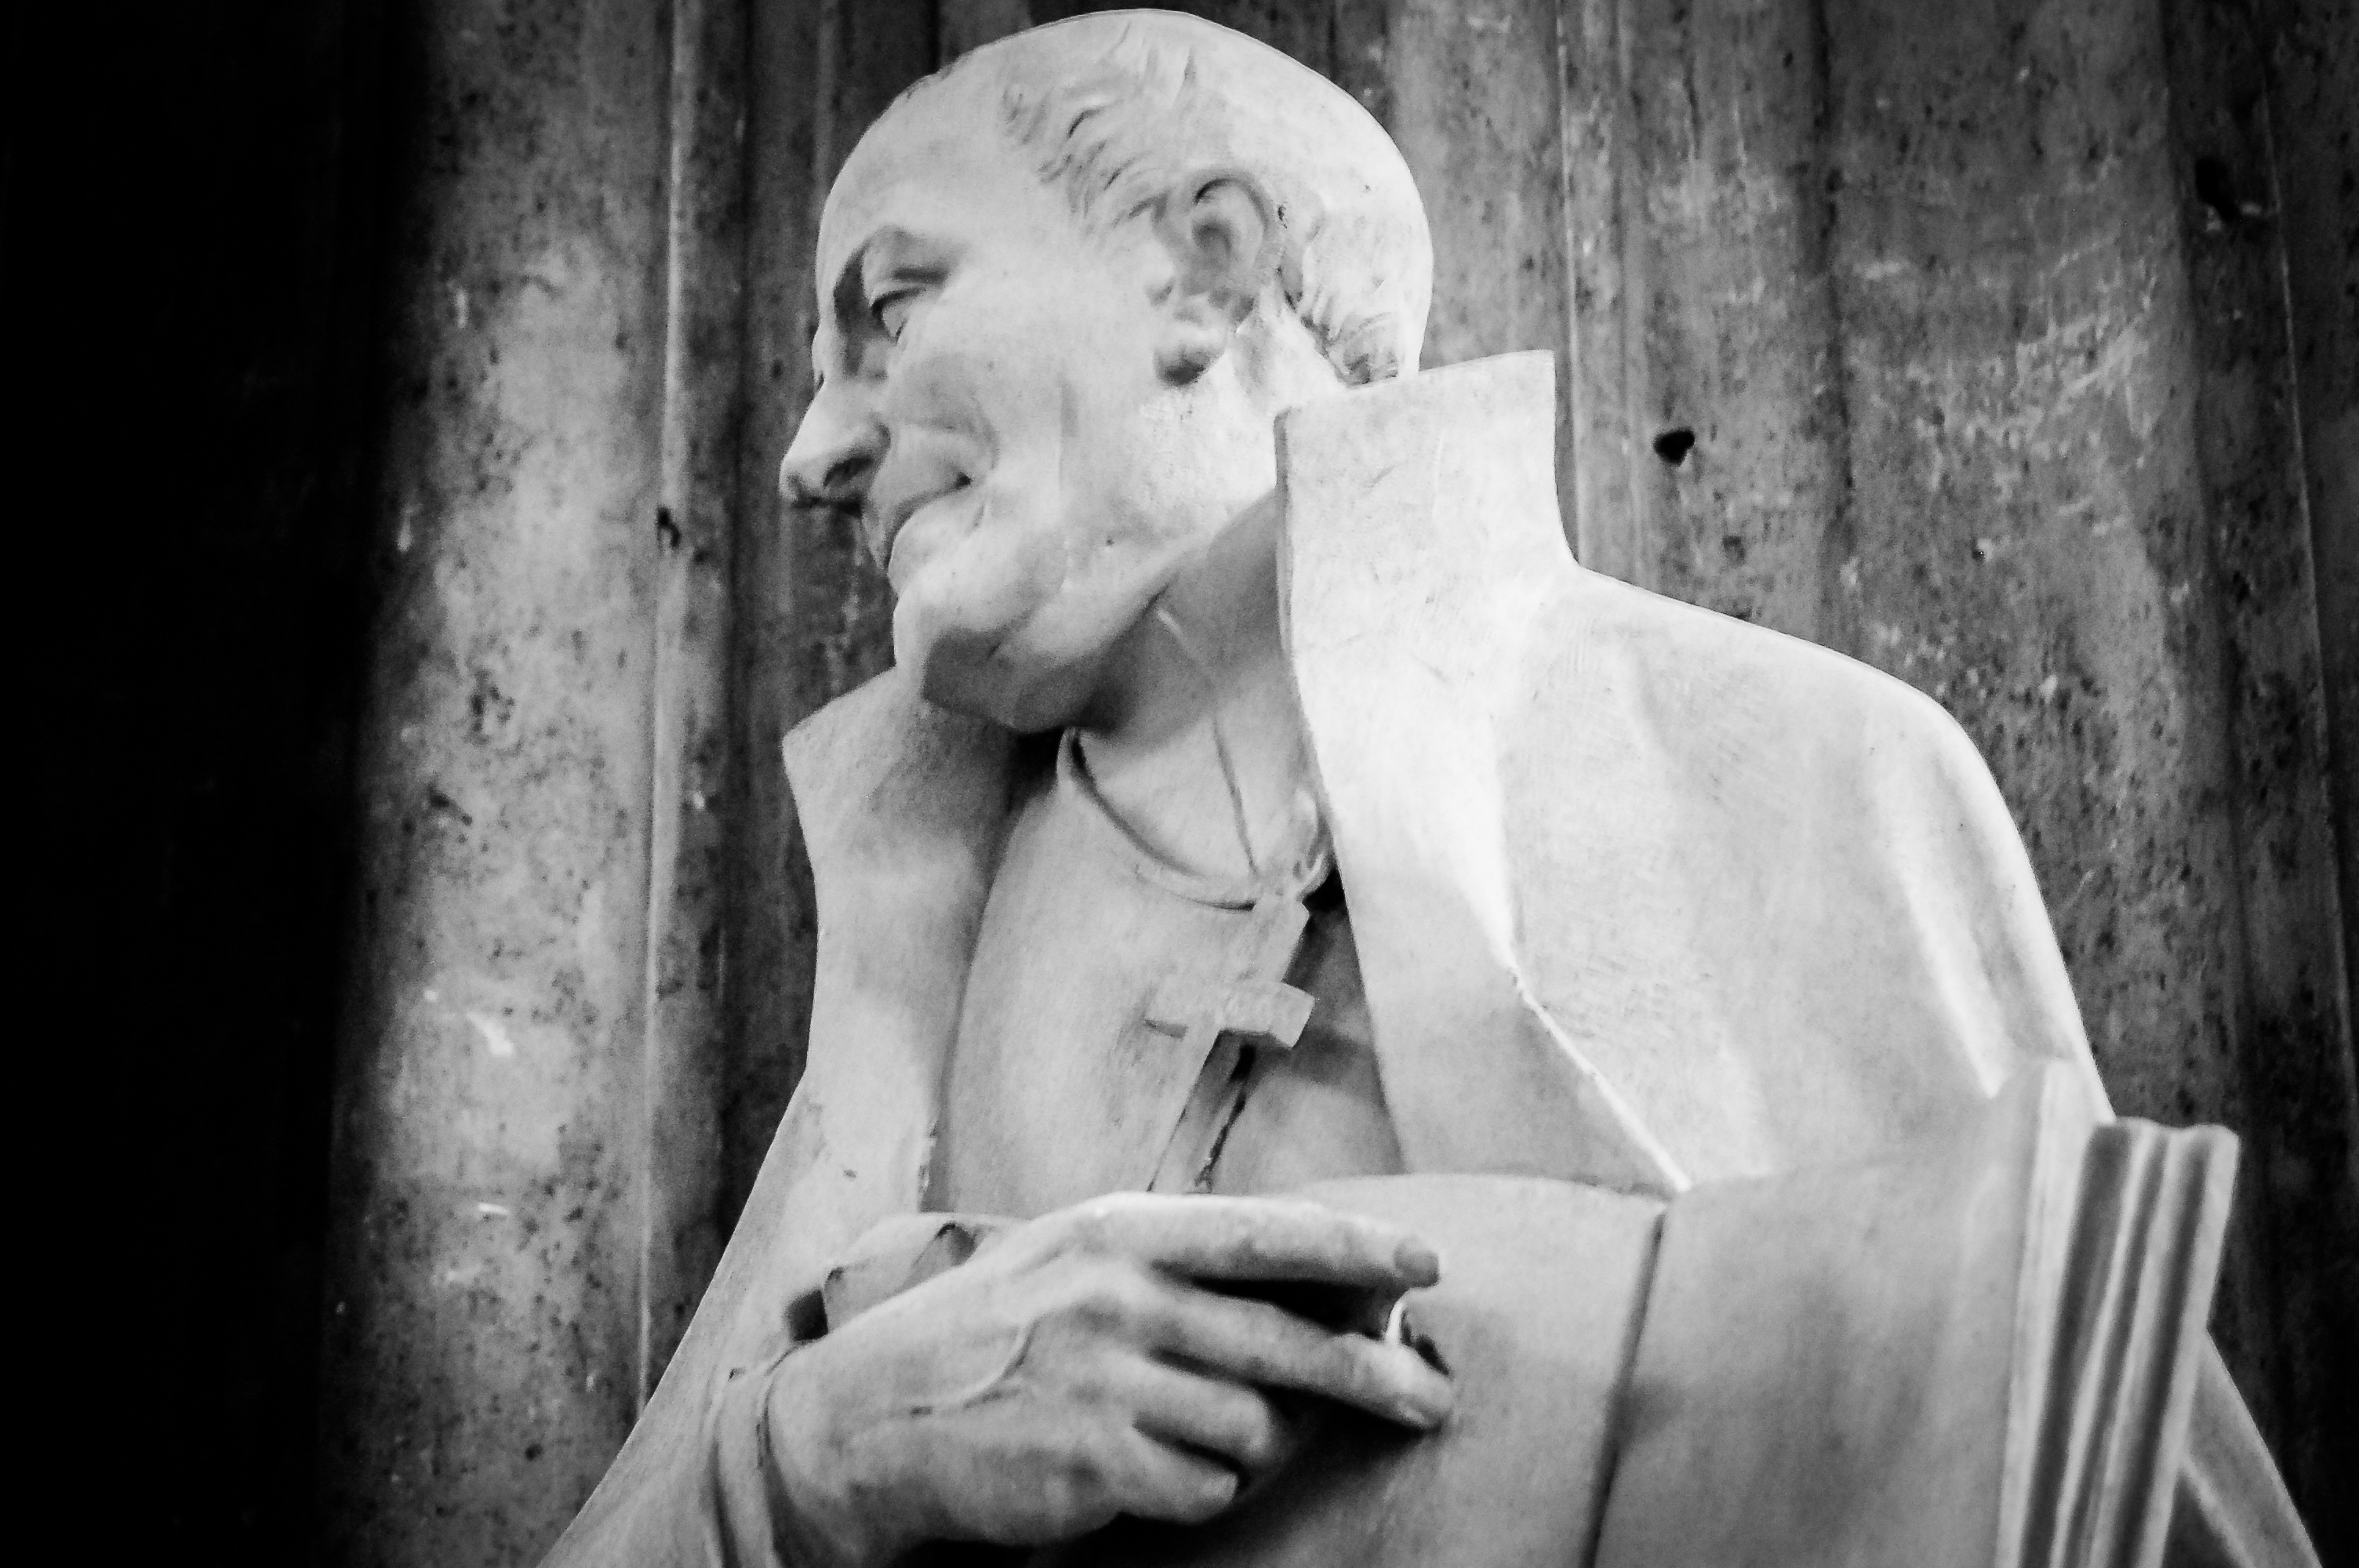
man, black and white, woman, white, photography, monument, male, statue, portrait, monochrome, bride, austria, sculpture, art, vienna, photograph, the statue, monochrome photography, film noir